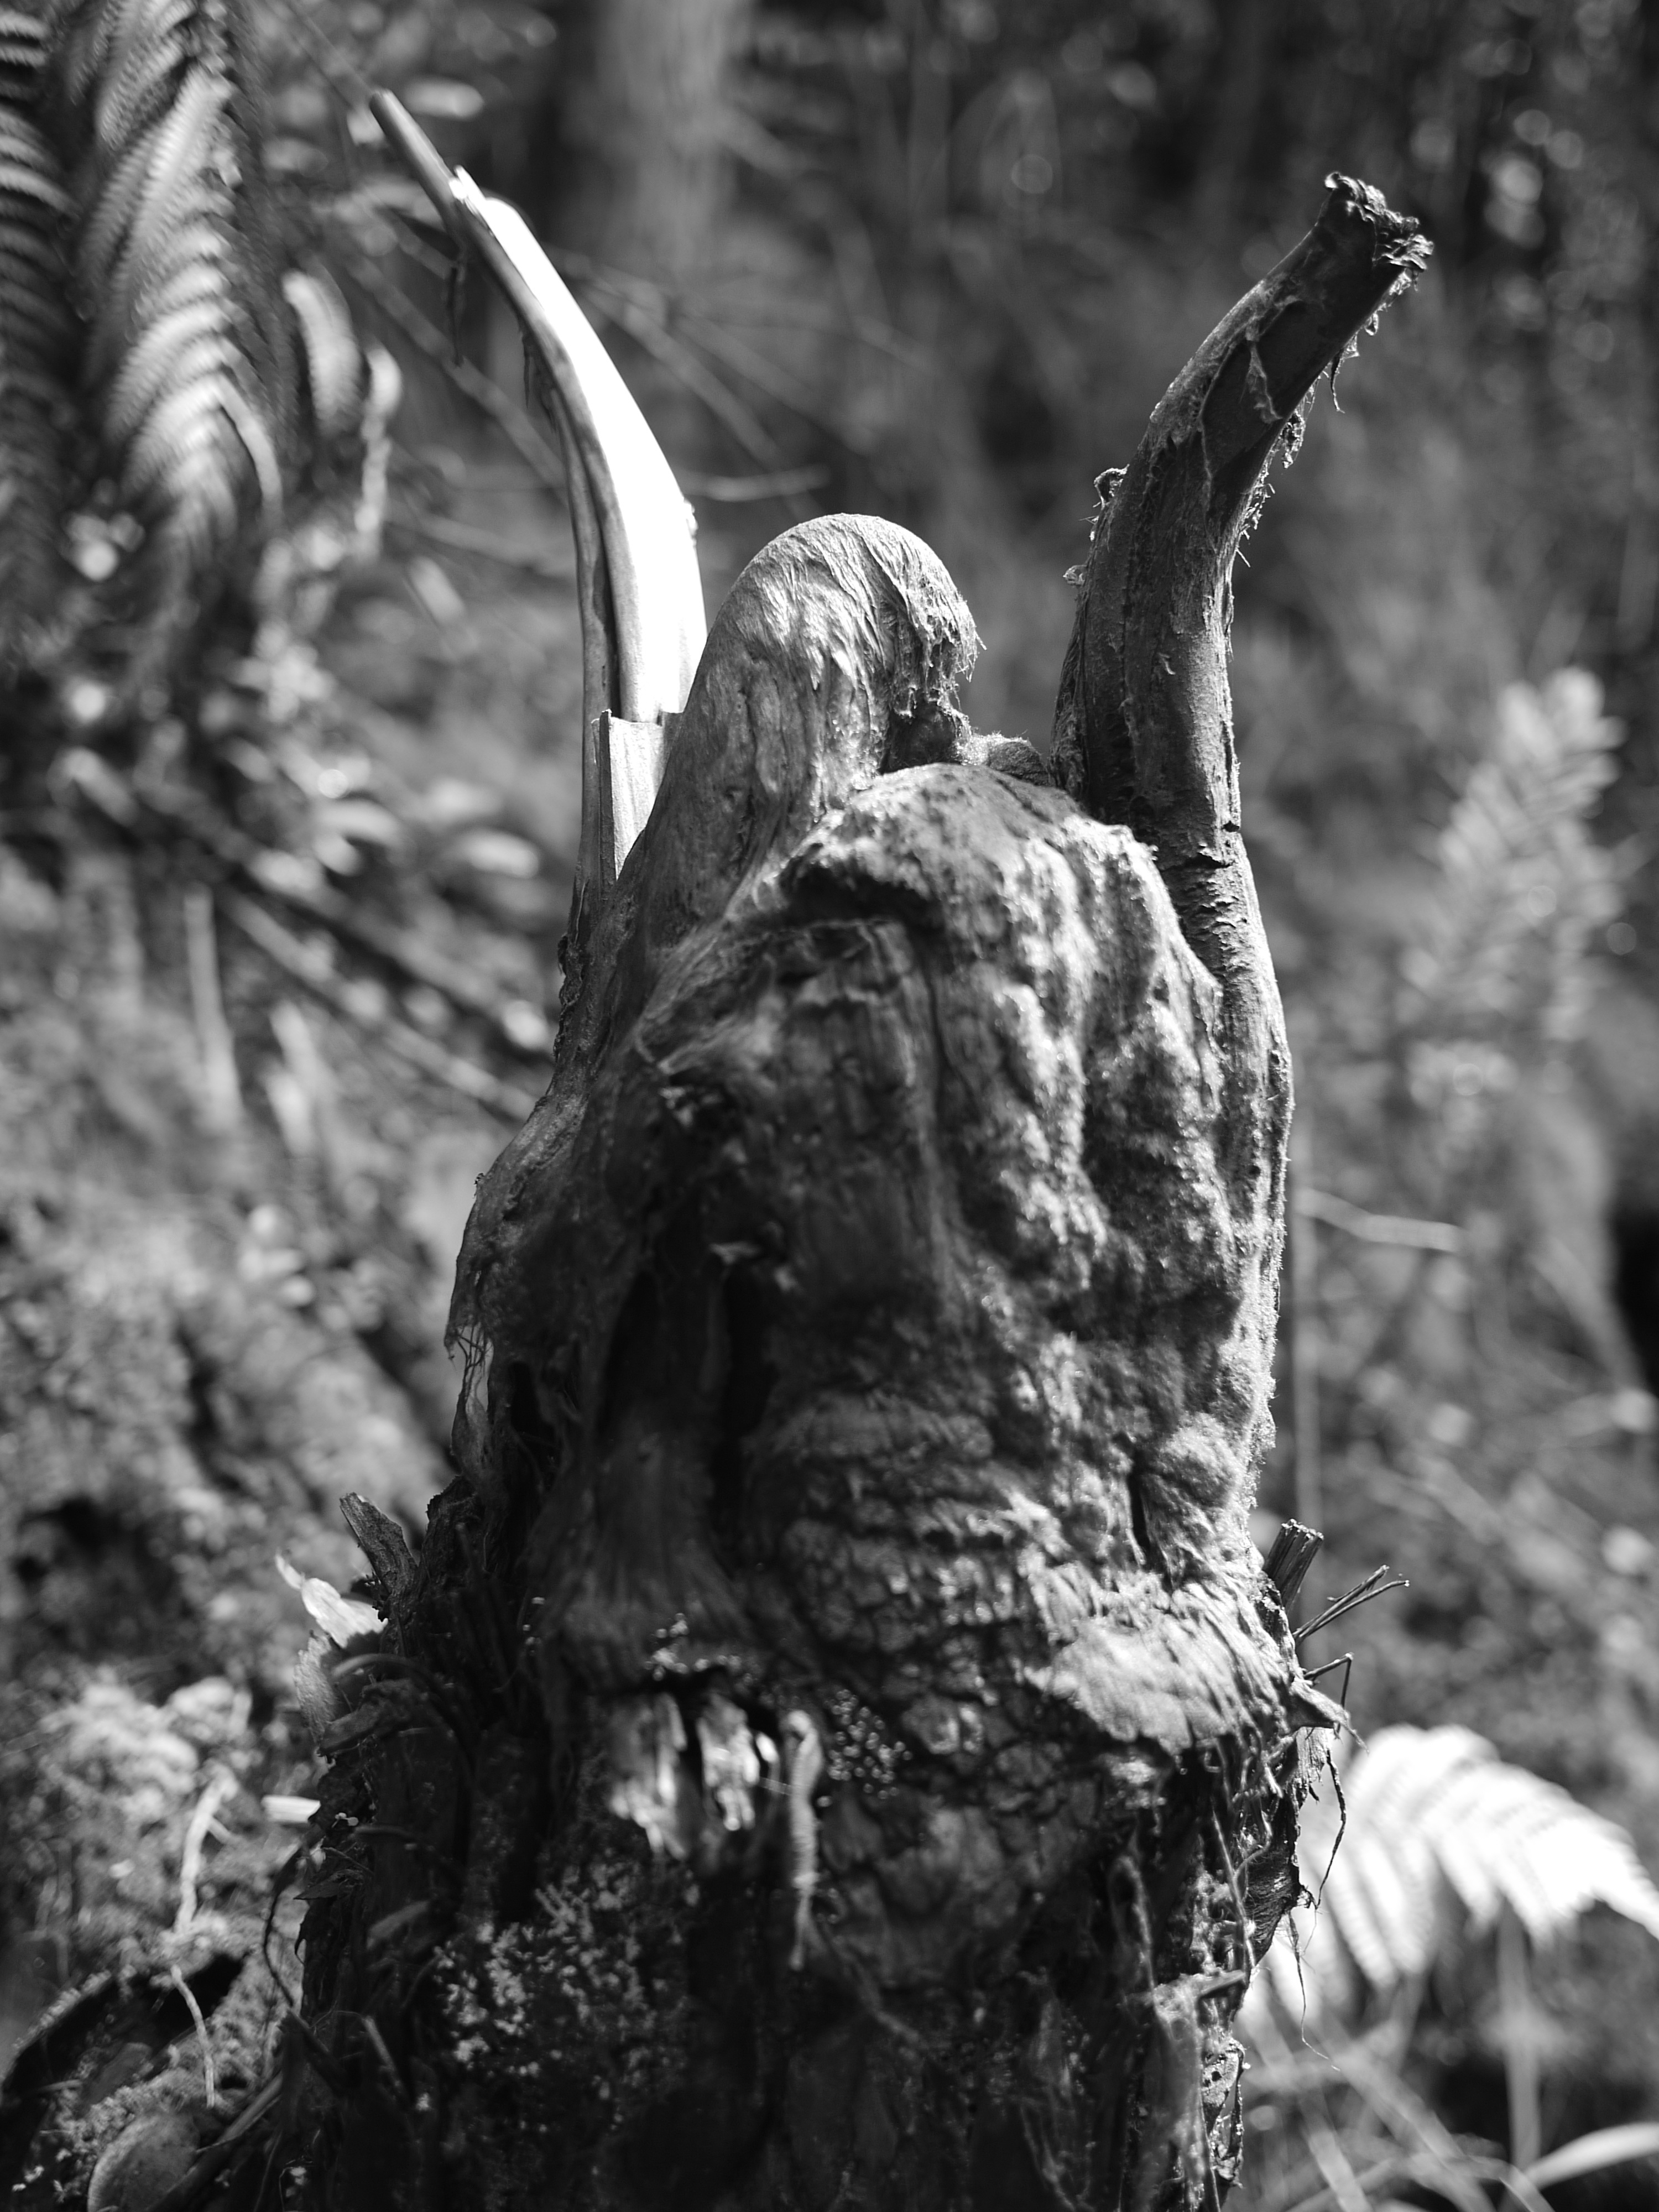
tree, nature, forest, branch, abstract, black and white, plant, wood, photography, leaf, trunk, statue, black, monochrome, sculpture, scary, monochrome photography, woody plant